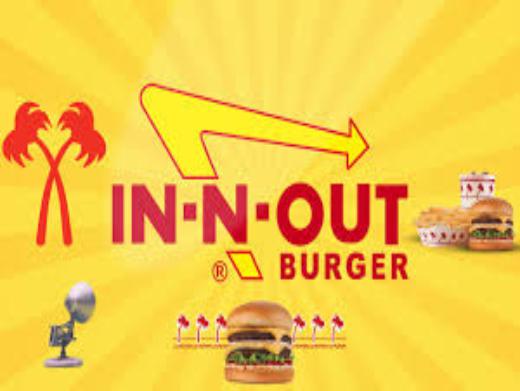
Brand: In-N-Out Burger
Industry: Food